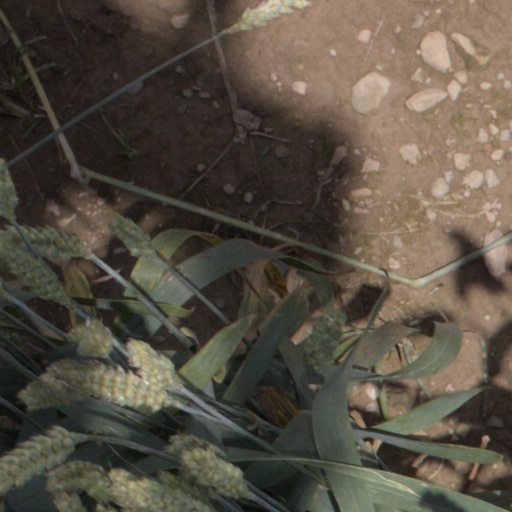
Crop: wheat